Annamaria Mazzetti

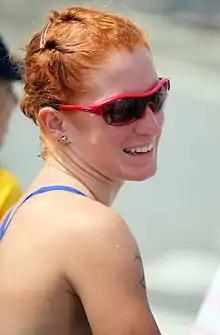
Annamaria Mazzetti, bronze medalist at the European Championships in Pontevedra, 2011

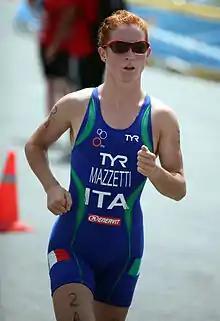
Annamaria Mazzetti running for bronze at the European Championships in Pontevedra, 2011.

Annamaria Mazzetti (born 25 August 1988 in Magenta, Lombardy, Provincia di Milano) is an Italian professional triathlete and 2009 National Champion in three categories (Duathlon Sprint, Triathlon Sprint, Olympic Distance).